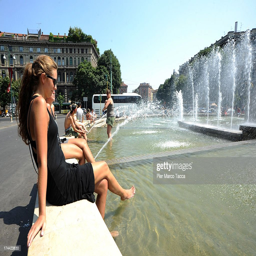
people refresh close to fountain .